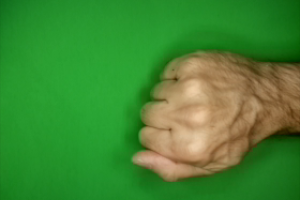
Label: rock